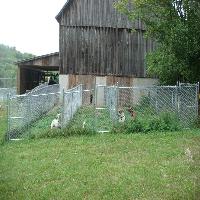
Weather: cloudy or overcast